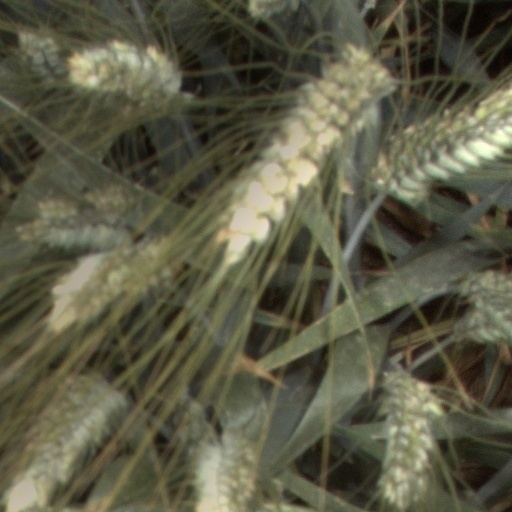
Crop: wheat